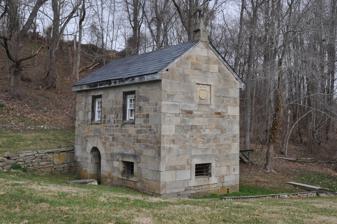
Building: D. H. Springhouse
Country: United States of America
Year built: 1816
United States historic place D. H. Springhouse U.S. National Register of Historic Places Show map of Maryland Show map of the United States Location About 6 miles (9.7 km) northeast of Bel Air on Sandy Hook Rd., Bel Air, Maryland Coordinates 39°37′17″N 76°18′37″W / 39.62139°N 76.31028°W / 39.62139; -76.31028 Area 2 acres (0.81 ha) Built 1816 ( 1816 ) NRHP reference No. 73000923 Added to NRHP May 8, 1973 D. H. Springhouse is a historic springhouse located at Bel Air , Harford County, Maryland .  It is a little gray stone building set into the base of a steep hill. This is a stone springhouse with a schoolroom above, 16.5 feet by 23 feet, with one narrow wall set into the bank over several fresh springs. It was built about 1816, and the quality of stonemasonry is notable. It was listed on the National Register of Historic Places in 1973. References